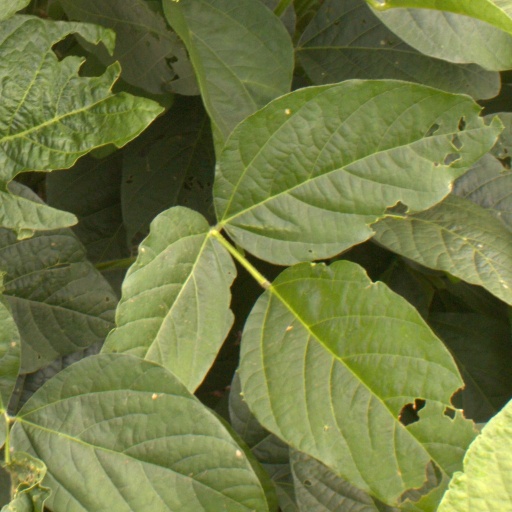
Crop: soybean